Maule Valley

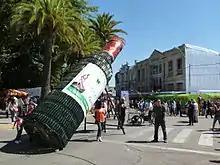
The grape harvest festival called "Fiesta de Vendimia."

The Maule Valley was one of the first areas in Chile where vines were planted and its viticulture history stretches back to the start of colonisation. The valley was originally known for the quantity more than the quality of its wines, but in recent years it has attracted renewed attention. Since the mid-1990s, new technologies have been introduced, allowing the region to improve the quality of its wines. Despite this, some of Maule's old techniques have survived and the region is fast becoming known for some 70-year-old Carignan vines that are being used to produce soft, earthy red wines with rich plum and black-fruit flavours.